Todmorden

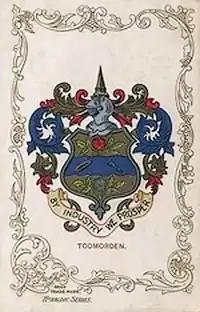
Coat of Arms of the former Todmorden Borough Council.

Todmorden has a complex geo-administrative history. It lies along the historic county boundary of Yorkshire and Lancashire.